List of Western Sydney Wanderers FC records and statistics

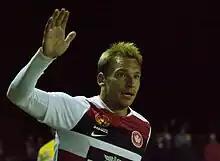
Brendon Santalab is the Western Sydney Wanderers' record goalscorer.

Western Sydney Wanderers Football Club is an Australian professional association football club based in Rooty Hill, Sydney. The club was formed and admitted into the A-League Men in 2012.